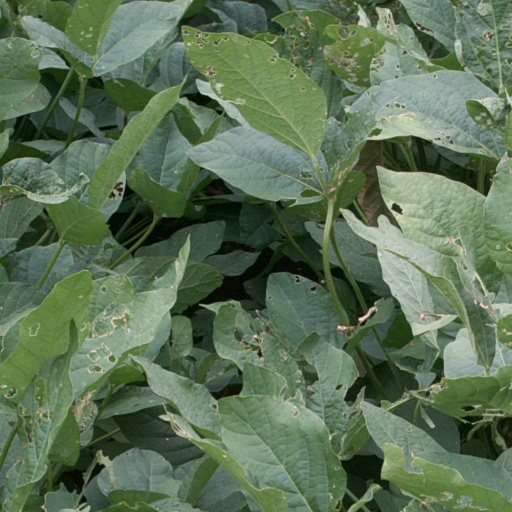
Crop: soybean